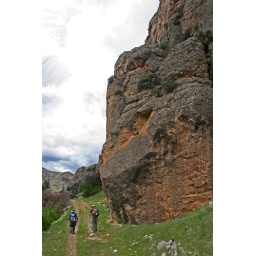
The canyon walls and rock formations were so enormous that it's hard to really capture in a photograph.